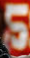
Number: 5